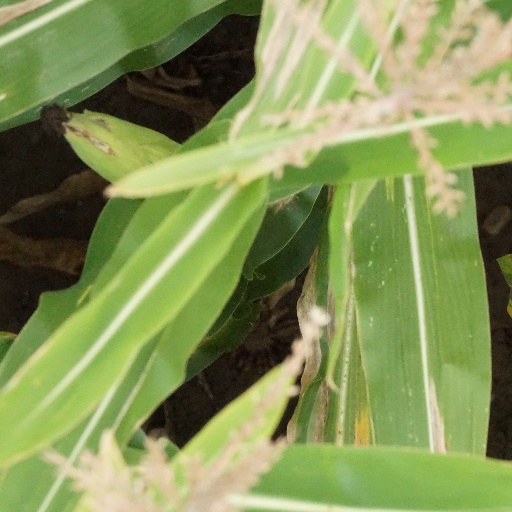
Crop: maize; corn